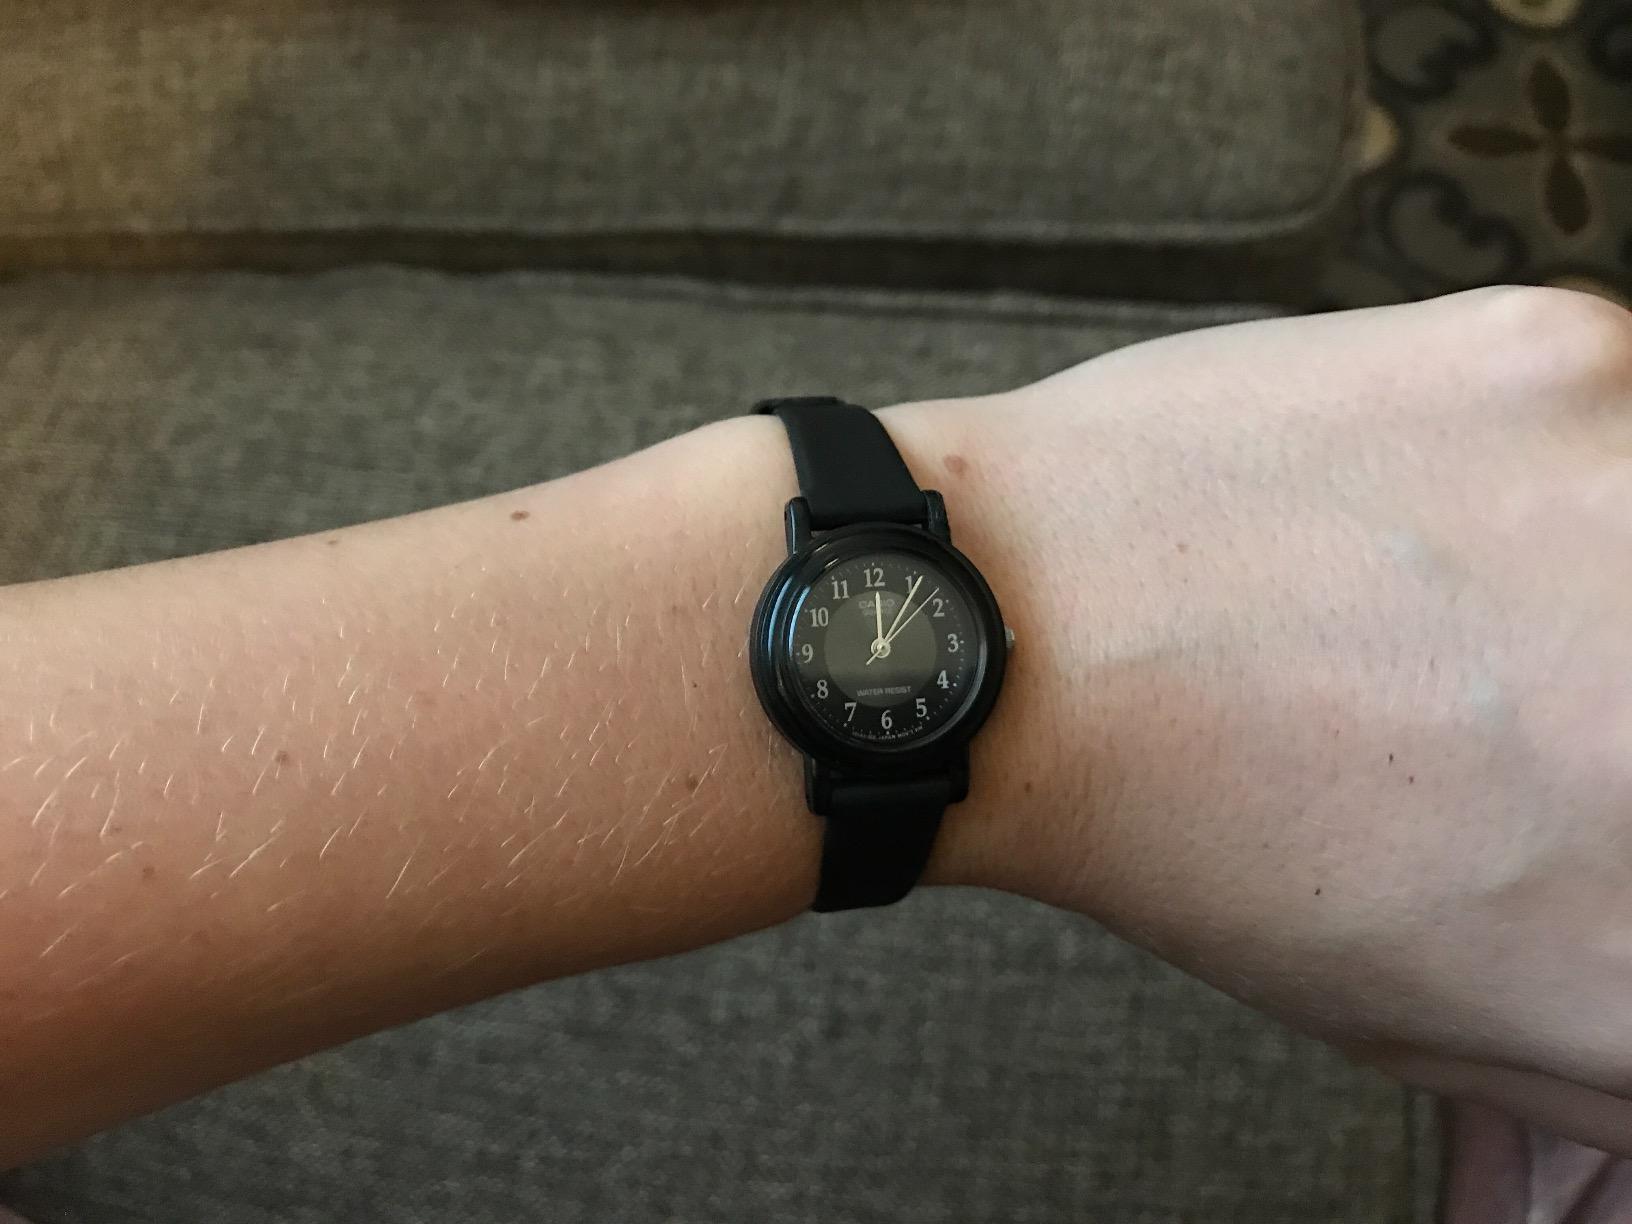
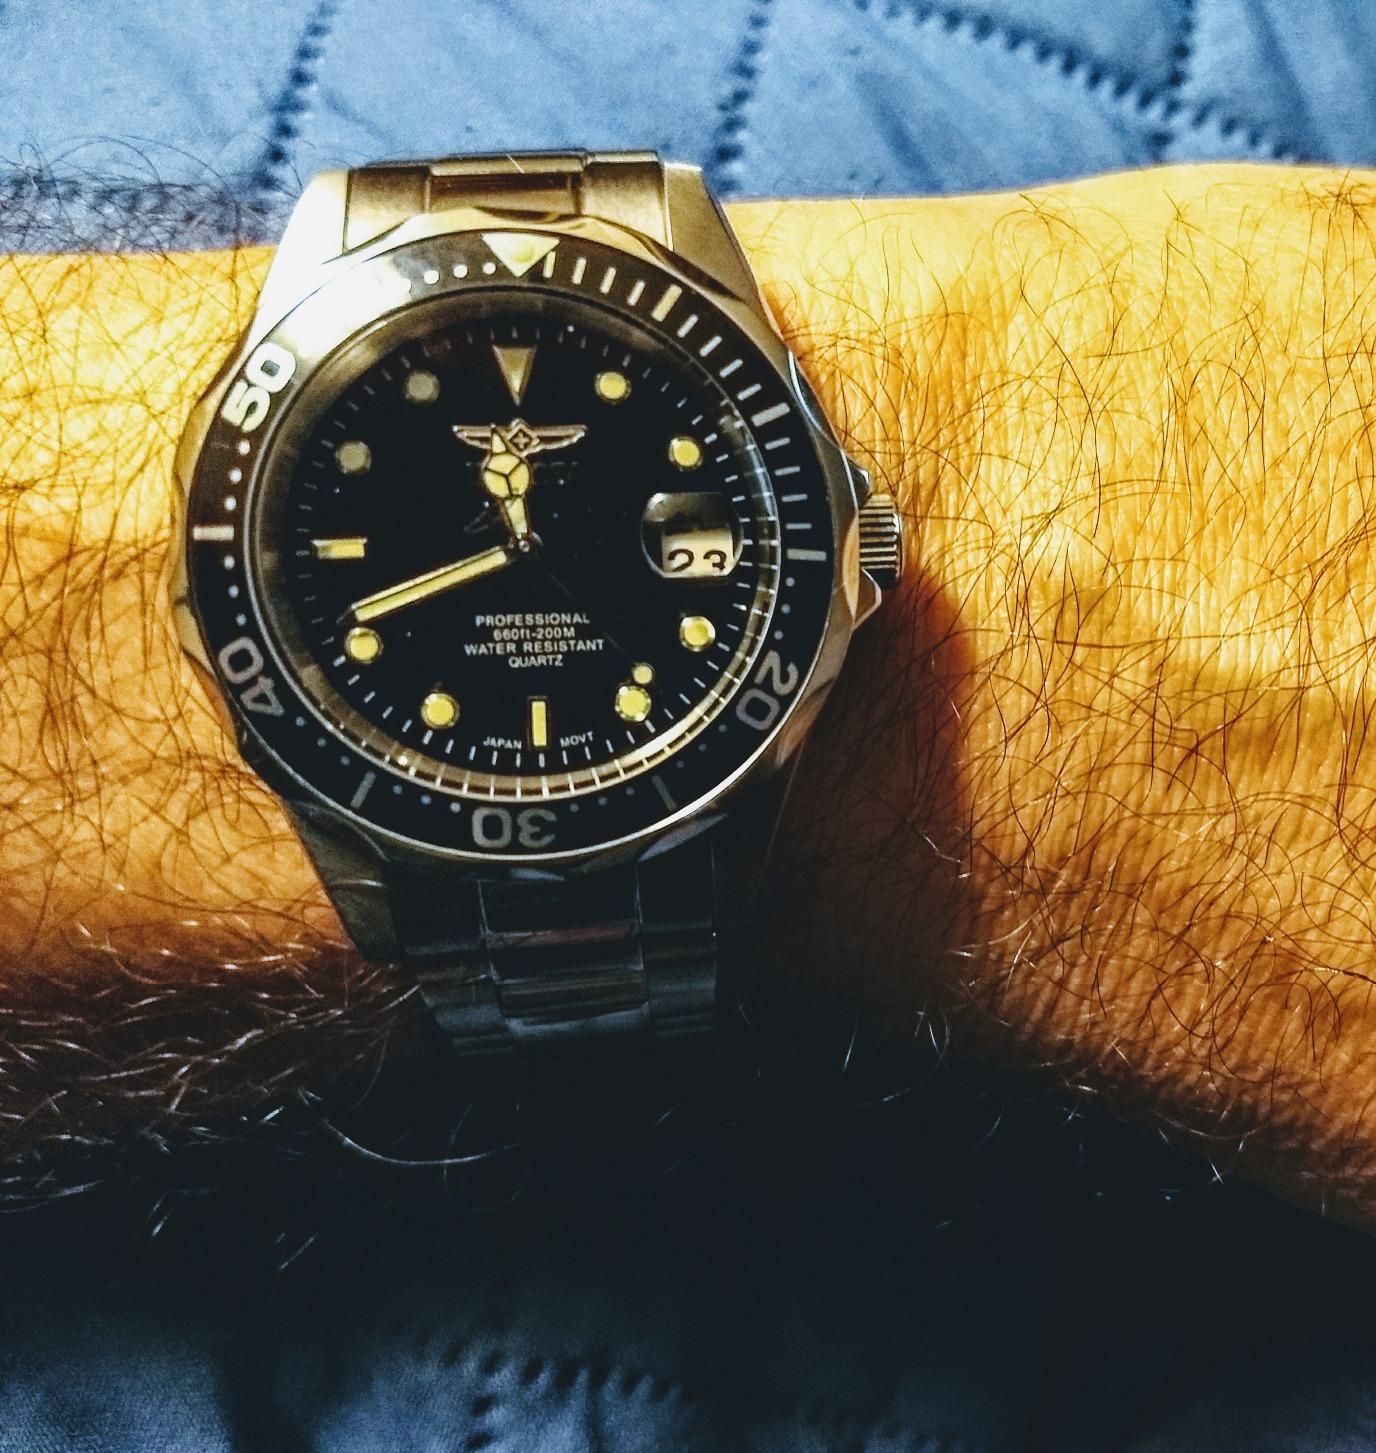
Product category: accessories_watch
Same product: no